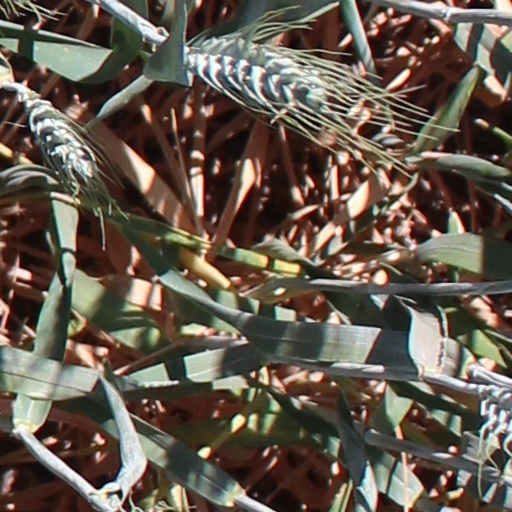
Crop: wheat